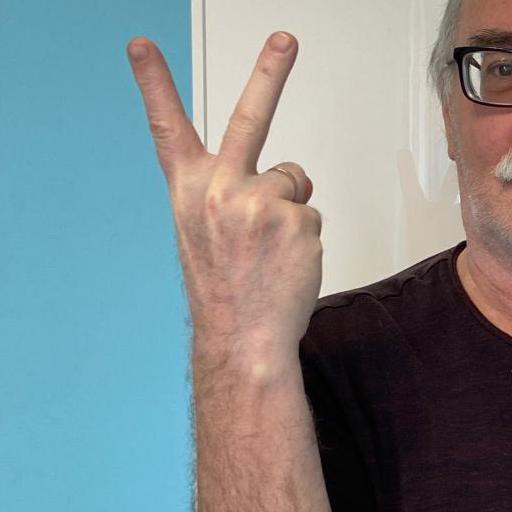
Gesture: peace_inverted